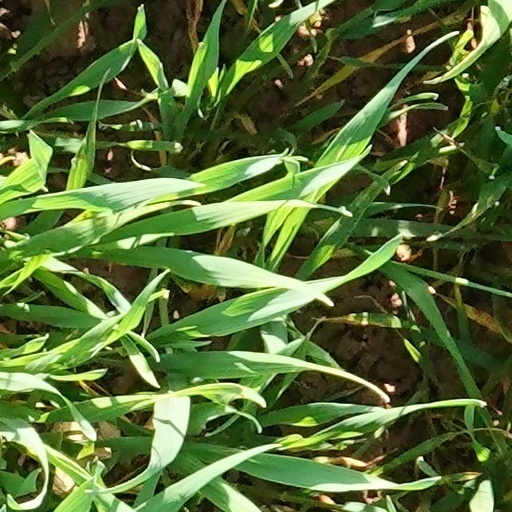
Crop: wheat